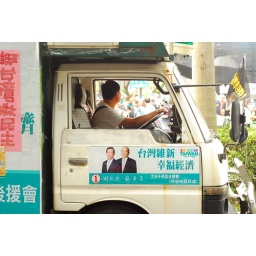
trucks stop in the middle of the street to watch